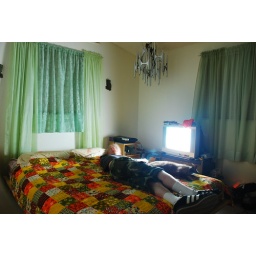
ben in bed with the bear